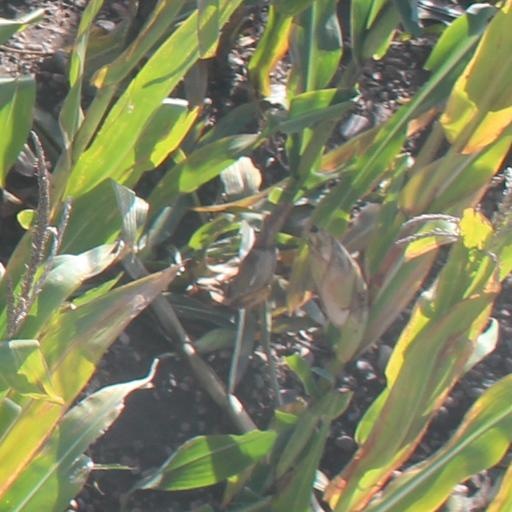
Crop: maize; corn